Living Death (film)

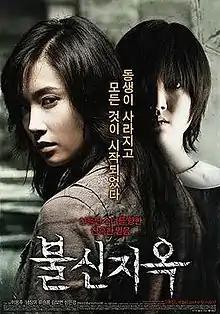
Theatrical poster

Living Death (also known as Possessed) is a 2009 South Korean horror film written and directed by Lee Yong-ju. The film received 248,503 admissions in South Korea.